Lisa Herzog

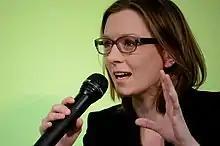
Lisa Herzog (2014)

Lisa Maria Herzog (born 17 December 1983 in Nuremberg) is a German philosopher and social scientist who works at the intersection of political philosophy and economic thought. On 1 October 2019 she began a professorship in philosophy at the Center for Philosophy, Politics and Economics at the University of Groningen in the Netherlands. In 2021, Herzog and Konrad Gilges were awarded the .